Michael Ranseder

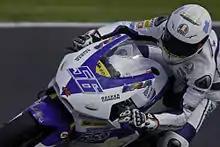
Ranseder at the 2010 Australian Grand Prix

Michael Ranseder (born 7 April 1986 in Antiesenhofen) is an Austrian motorcycle racer who participates in motorcycle Grand Prix races. He currently competes in the IDM Superbike Championship.